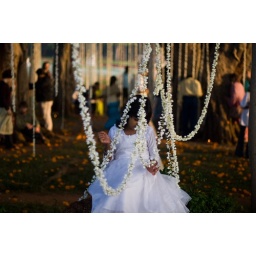
girl in flower